British Columbia

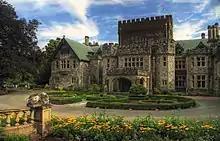
Hatley Castle on the campus of Royal Roads University

Rail development expanded greatly in the decades after the Canadian Pacific Railway was completed, in 1885, and was the chief mode of long-distance surface transportation until the expansion and improvement of the provincial highways system began in the 1950s. Two major routes through the Yellowhead Pass competed with the Canadian Pacific Railway – the Grand Trunk Pacific Railway, terminating at Prince Rupert, and the Canadian Northern Railway, terminating at Vancouver.